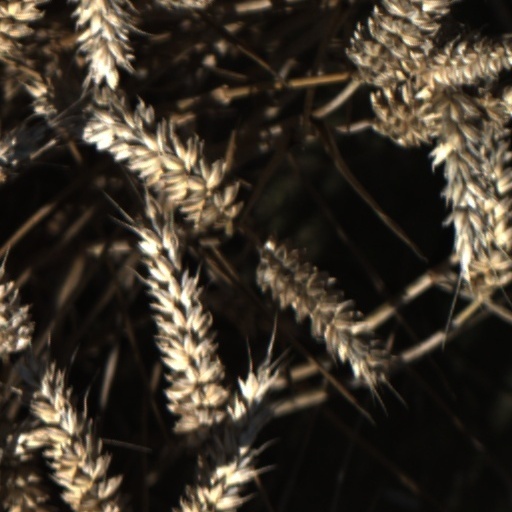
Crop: wheat